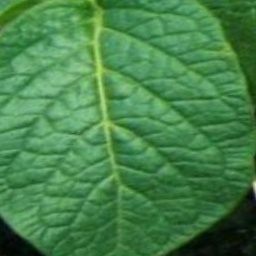
Etiqueta: Sana